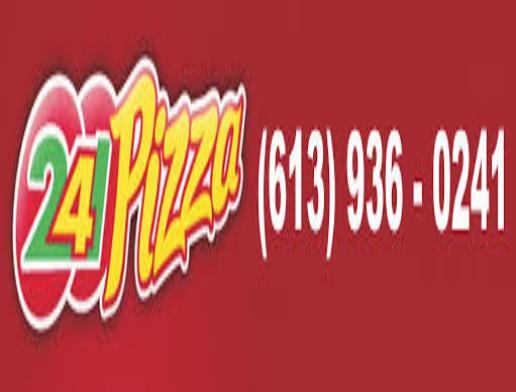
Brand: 241 Pizza
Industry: Food